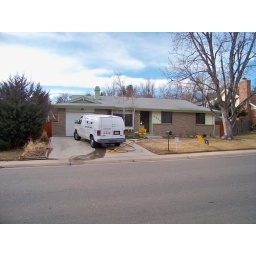
This house had a weird sign in the yard.